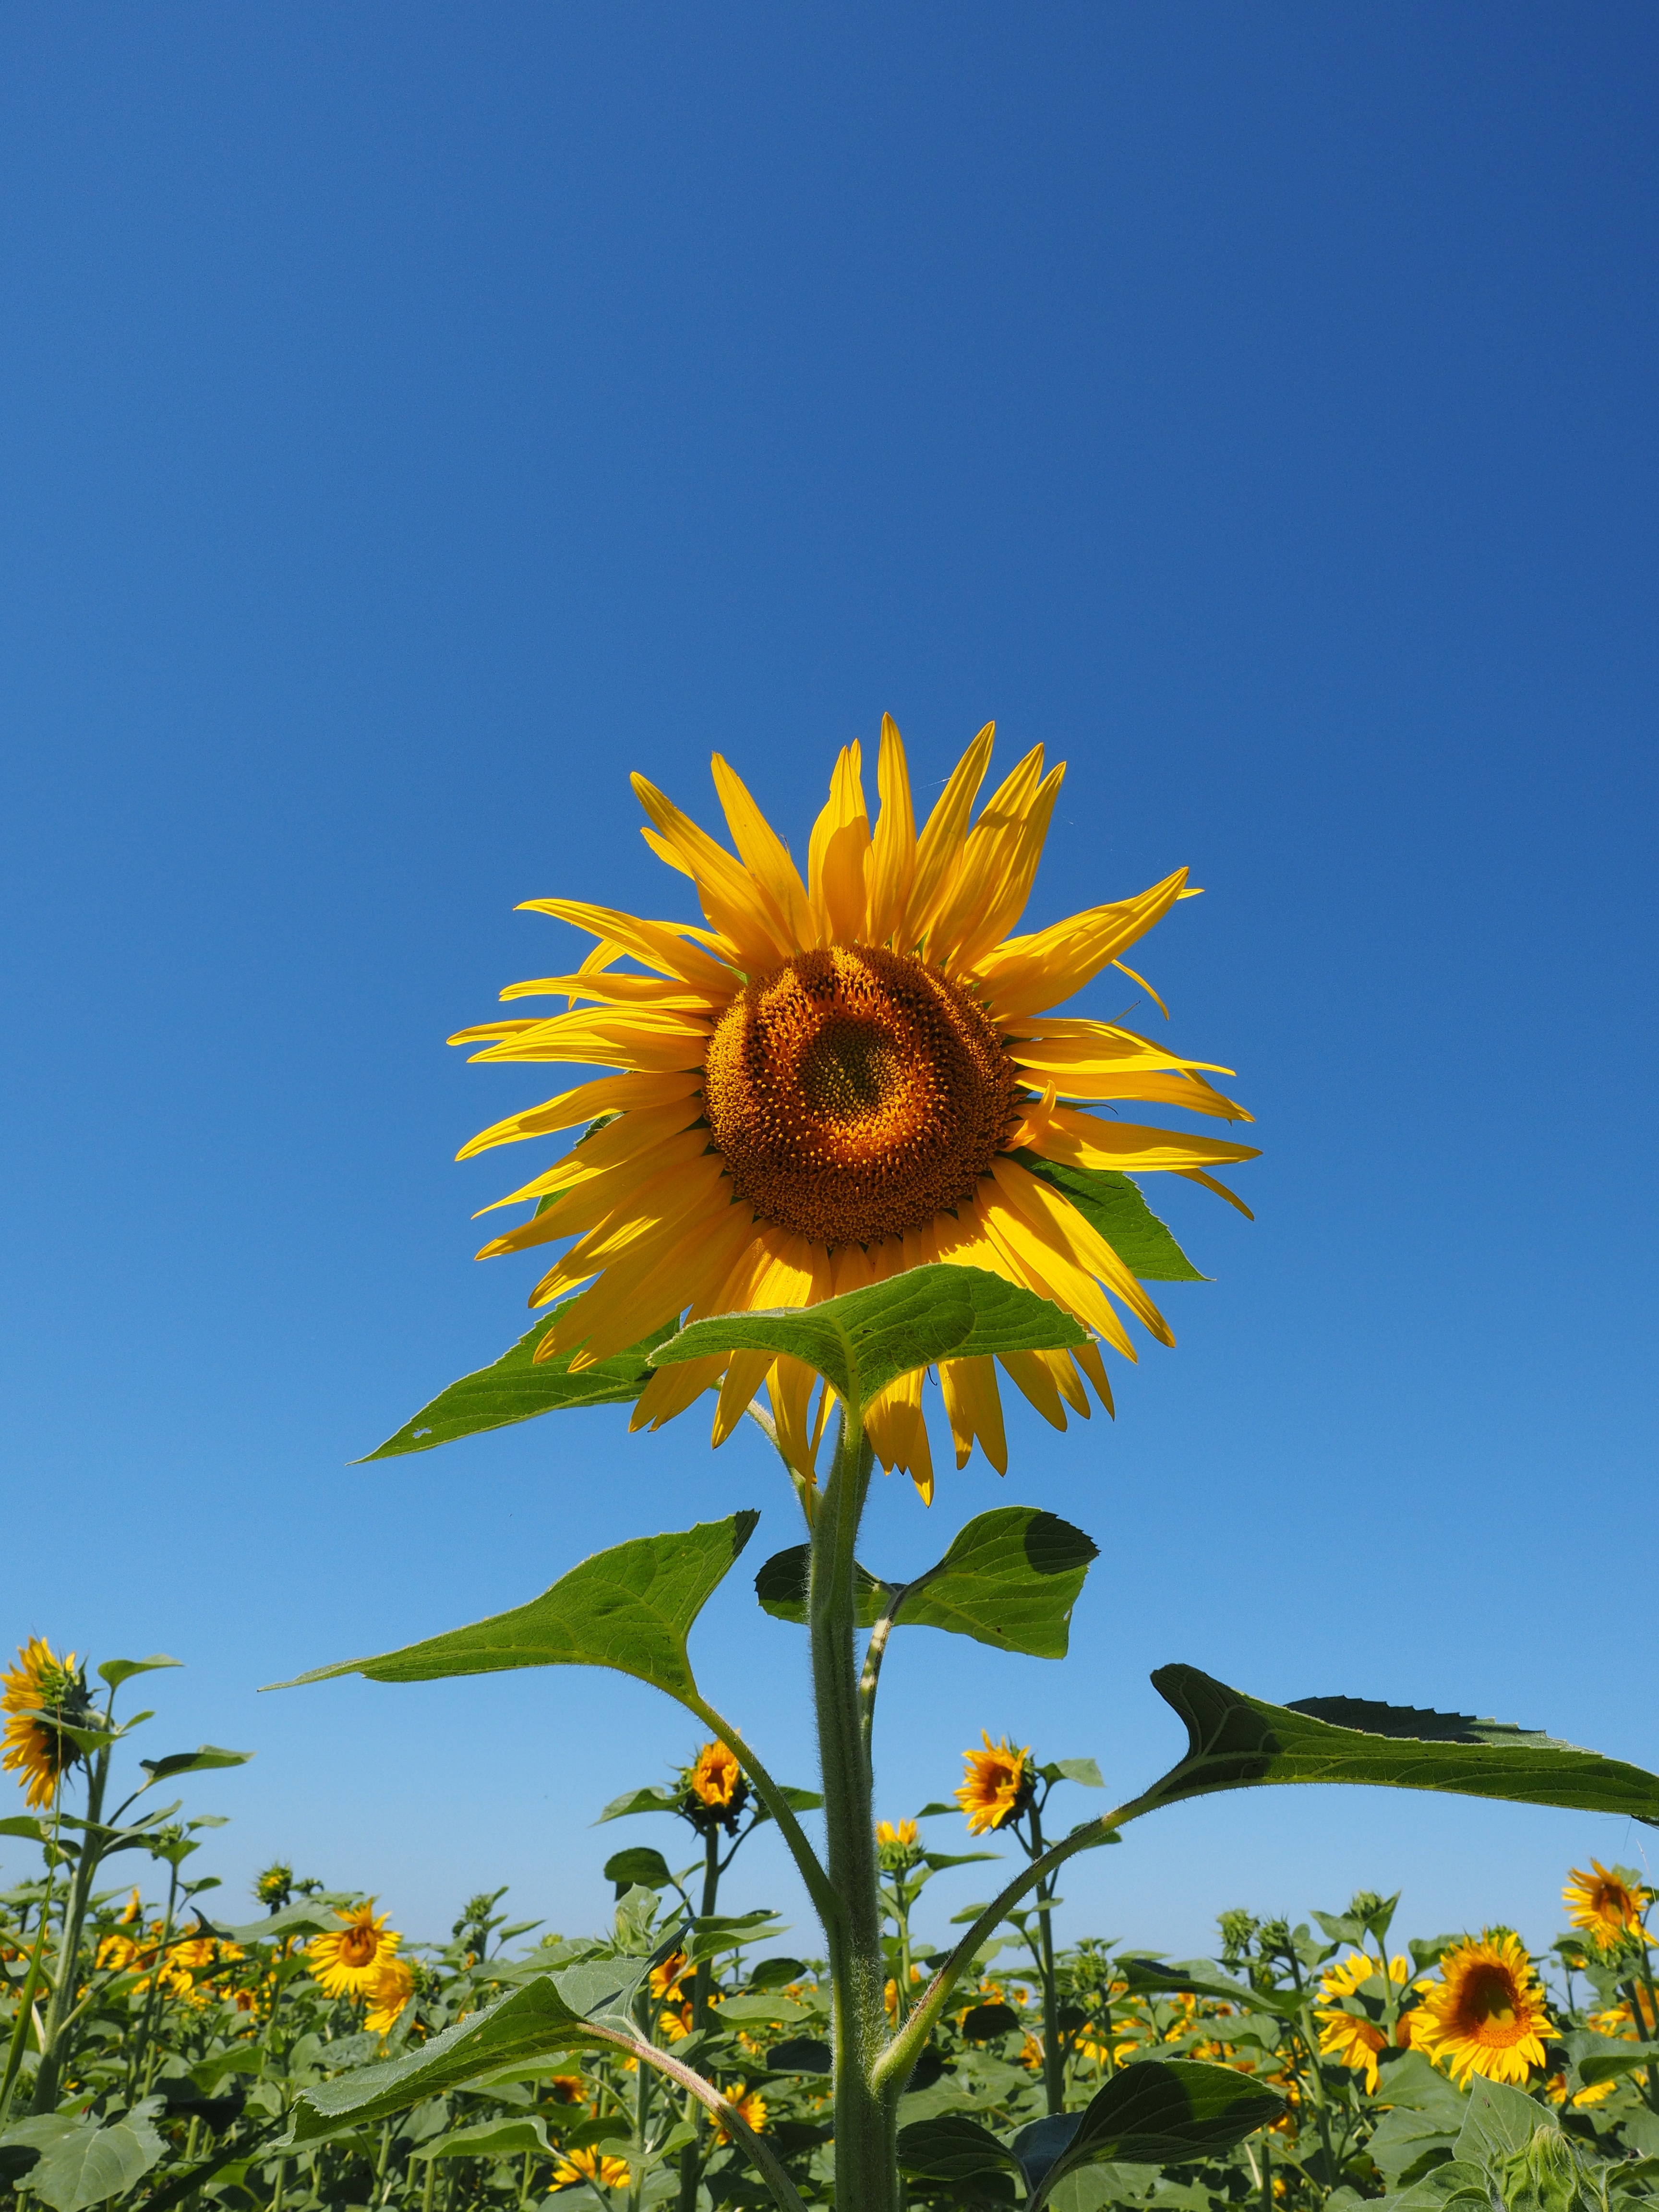
nature, blossom, plant, sky, field, meadow, prairie, flower, bloom, macro, botany, colorful, yellow, close, flora, sunflower, wildflower, sunny, bright, sun flower, beautiful, inflorescence, flowering plant, daisy family, helianthus annuus, tongue flower, tubular flowers, flower basket, asterales, sunflower seed, land plant